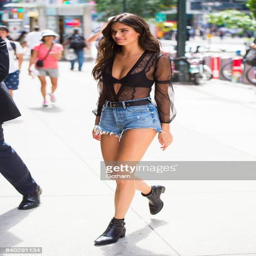
model is seen going to fittings for show